1934-35 malaria outbreak in Ceylon

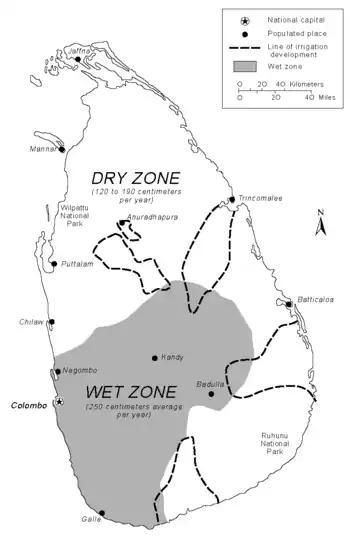
Precipitation and irrigation map of Sri Lanka.

In October there was heavy rains and minor flooding in the Kelani valley, with drier November and December. The drying up of rivers with shallow warm clear water pools, prove ideal breeding grounds for "Anopheles culicifacies" mosquitos that multiplied with the October rains and increased dispensary attendance was first noticed in October. Malaria which common in the dry zone, became severe than usual. Due to the harvest's failure, undernourished children and elderly people began dying. By September it had spread to Kurunegala District, going unnoticed by the authorities, despite the Medical Services had just then started a ‘resurvey of malaria incidence’ among school children. Initially the medical service recorded a sudden growth in the number of out-patients at rural dispensaries, however they were slow to realize the full extend. Government Agents who report to the Chief Secretary, were slow to take action. The epidemic was most severe in the valleys of the Kelani River, Deduru Oya, Maha Oya and their tributaries. The Ratnapura District, the Sabaragamuwa Province and the southern parts of the Western Province were moderately effected.